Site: brandenburg
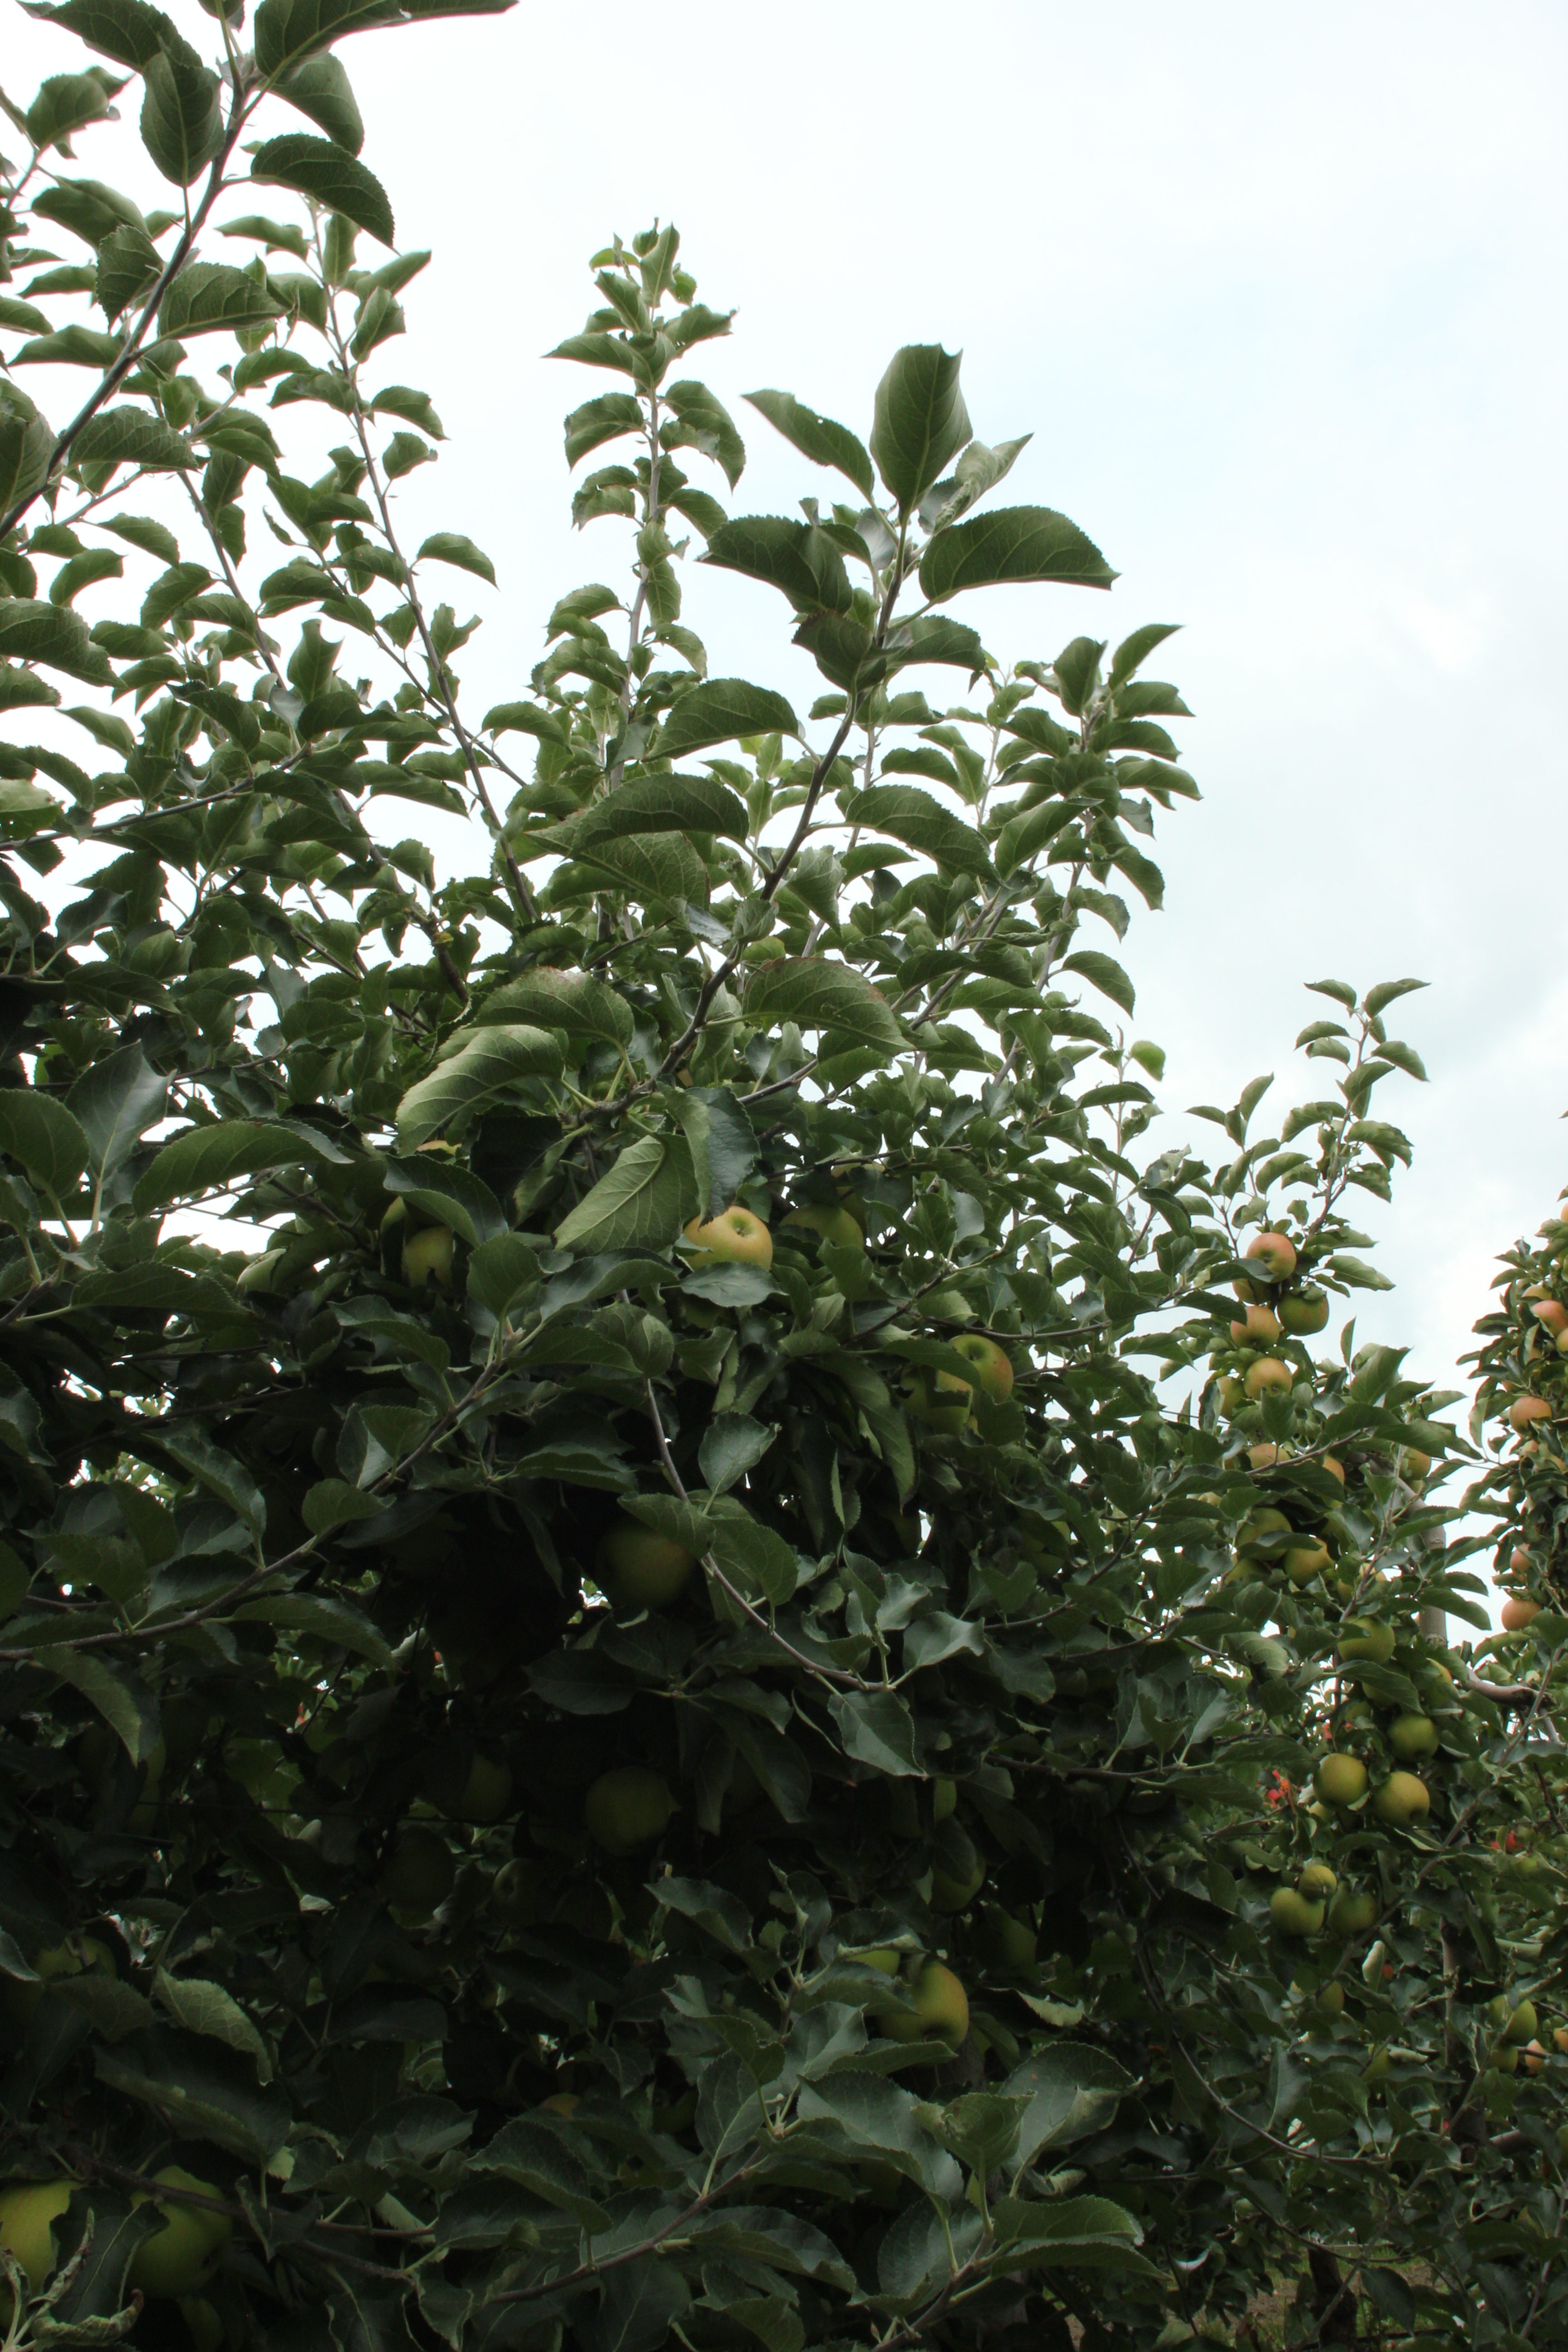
Growth stage (BBCH 87): Maturity of fruit and seed